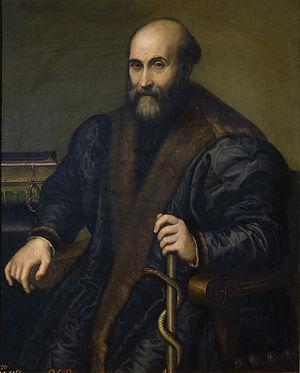
Docteur de Crémone